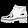
Label: Ankle boot